History of the Canadian Pacific Railway

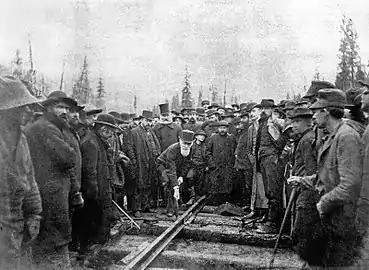
Donald Smith, later known as Lord Strathcona, drives the last spike of the Canadian Pacific Railway, at Craigellachie, 7 November 1885. Completion of the transcontinental railway was a condition of BC's entry into Confederation.

In 1881, construction progressed at a pace too slow for the railway's officials who, in 1882, hired the renowned railway executive William Cornelius Van Horne to oversee construction with the inducement of a generous salary and the intriguing challenge of handling such a difficult railway project. Van Horne stated that he would have of main line built in 1882. Floods delayed the start of the construction season, but over of main line, as well as sidings and branch lines, were built that year. The Thunder Bay branch (west from Fort William) was completed in June 1882 by the Department of Railways and Canals and turned over to the company in May 1883, permitting all-Canadian lake and railway traffic from Eastern Canada to Winnipeg for the first time. By the end of 1883, the railway had reached the Rocky Mountains, just eight kilometres (five miles) east of Kicking Horse Pass. The construction seasons of 1884 and 1885 would be spent in the mountains of British Columbia and on the north shore of Lake Superior.